Pontic Greek cuisine

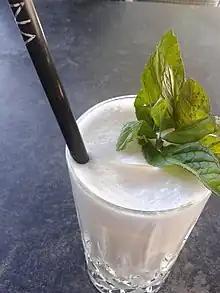
with mint in Ankara

Bread and other wheat products were important parts of the Pontian diet. Pontians made both flatbreads and yeast-risen breads. One such flatbread is satz bread, bread cooked on a satz. Satz is the Romeika word for a convex iron griddle used exclusively to cook flatbreads. The bread would be kneaded, shaped into a thin circle, and fried on the satz directly over an open fire. It would then be served with a variety of sides. Pontians also made pita and, a bread similar to Armenian lavash and likely borrowed from Armenian cuisine.